Eckington School (Culpeper, Virginia)

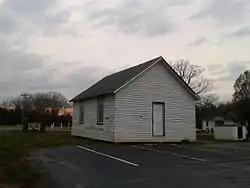
School building at dusk, April 2017

Eckington School, also known as Poplar Ridge School, is a historic school building for African-American children located near Culpeper, Culpeper County, Virginia. It was built in 1895, and is a one-story, vernacular frame structure. It measures 20 feet by 26 feet, and is clad in weatherboard. It was used as a school until 1941, after which it was used as a church hall for the adjoining Free Union Baptist Church. At that time, a 10 foot by 20 foot addition was built.